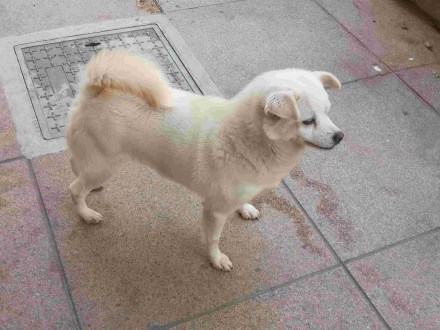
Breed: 3336-n000121-chinese_rural_dog